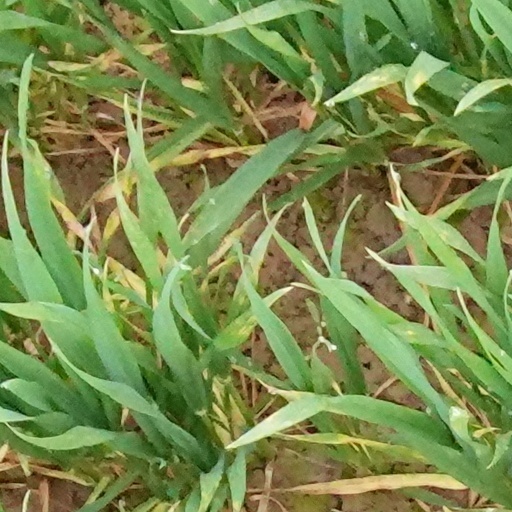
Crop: wheat